Paul Douglas (musician)

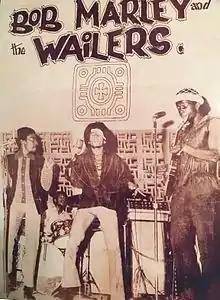
Paul Douglas with Bob Marley and the Wailers

Douglas contributed to several of Bob Marley's albums, including "Small Axe" and "Soul Shakedown Party" which were released on the Beverley's label, and performed live with Bob Marley and the Wailers in the early 70s. The Wailers worked with reggae producer Leslie Kong, who used his studio musicians called Beverley's All-Stars (Jackie Jackson, Paul Douglas, Gladstone Anderson, Winston Wright, Rad Bryan, Hux Brown) to record the songs that would be released as an album entitled "The Best of The Wailers". The tracks included "Soul Shakedown Party," "Stop That Train," "Caution," "Go Tell It on the Mountain," "Soon Come," "Can't You See," "Soul Captives," "Cheer Up," "Back Out," and "Do It Twice".